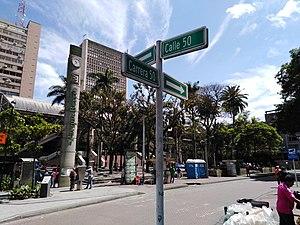
Croisement de la calle 50 et de la carrera 50, Medellín. Español: Esquina de la calle 50 con carrera 50, Medellín.
Dans un système d’adresses physiques ou postales alphanumériques, ou nomenclature urbaine alphanumérique, l’emplacement dans une rue, la rue elle-même et la zone géographique reposent sur une numérotation, assortie si nécessaire de lettres la complétant.